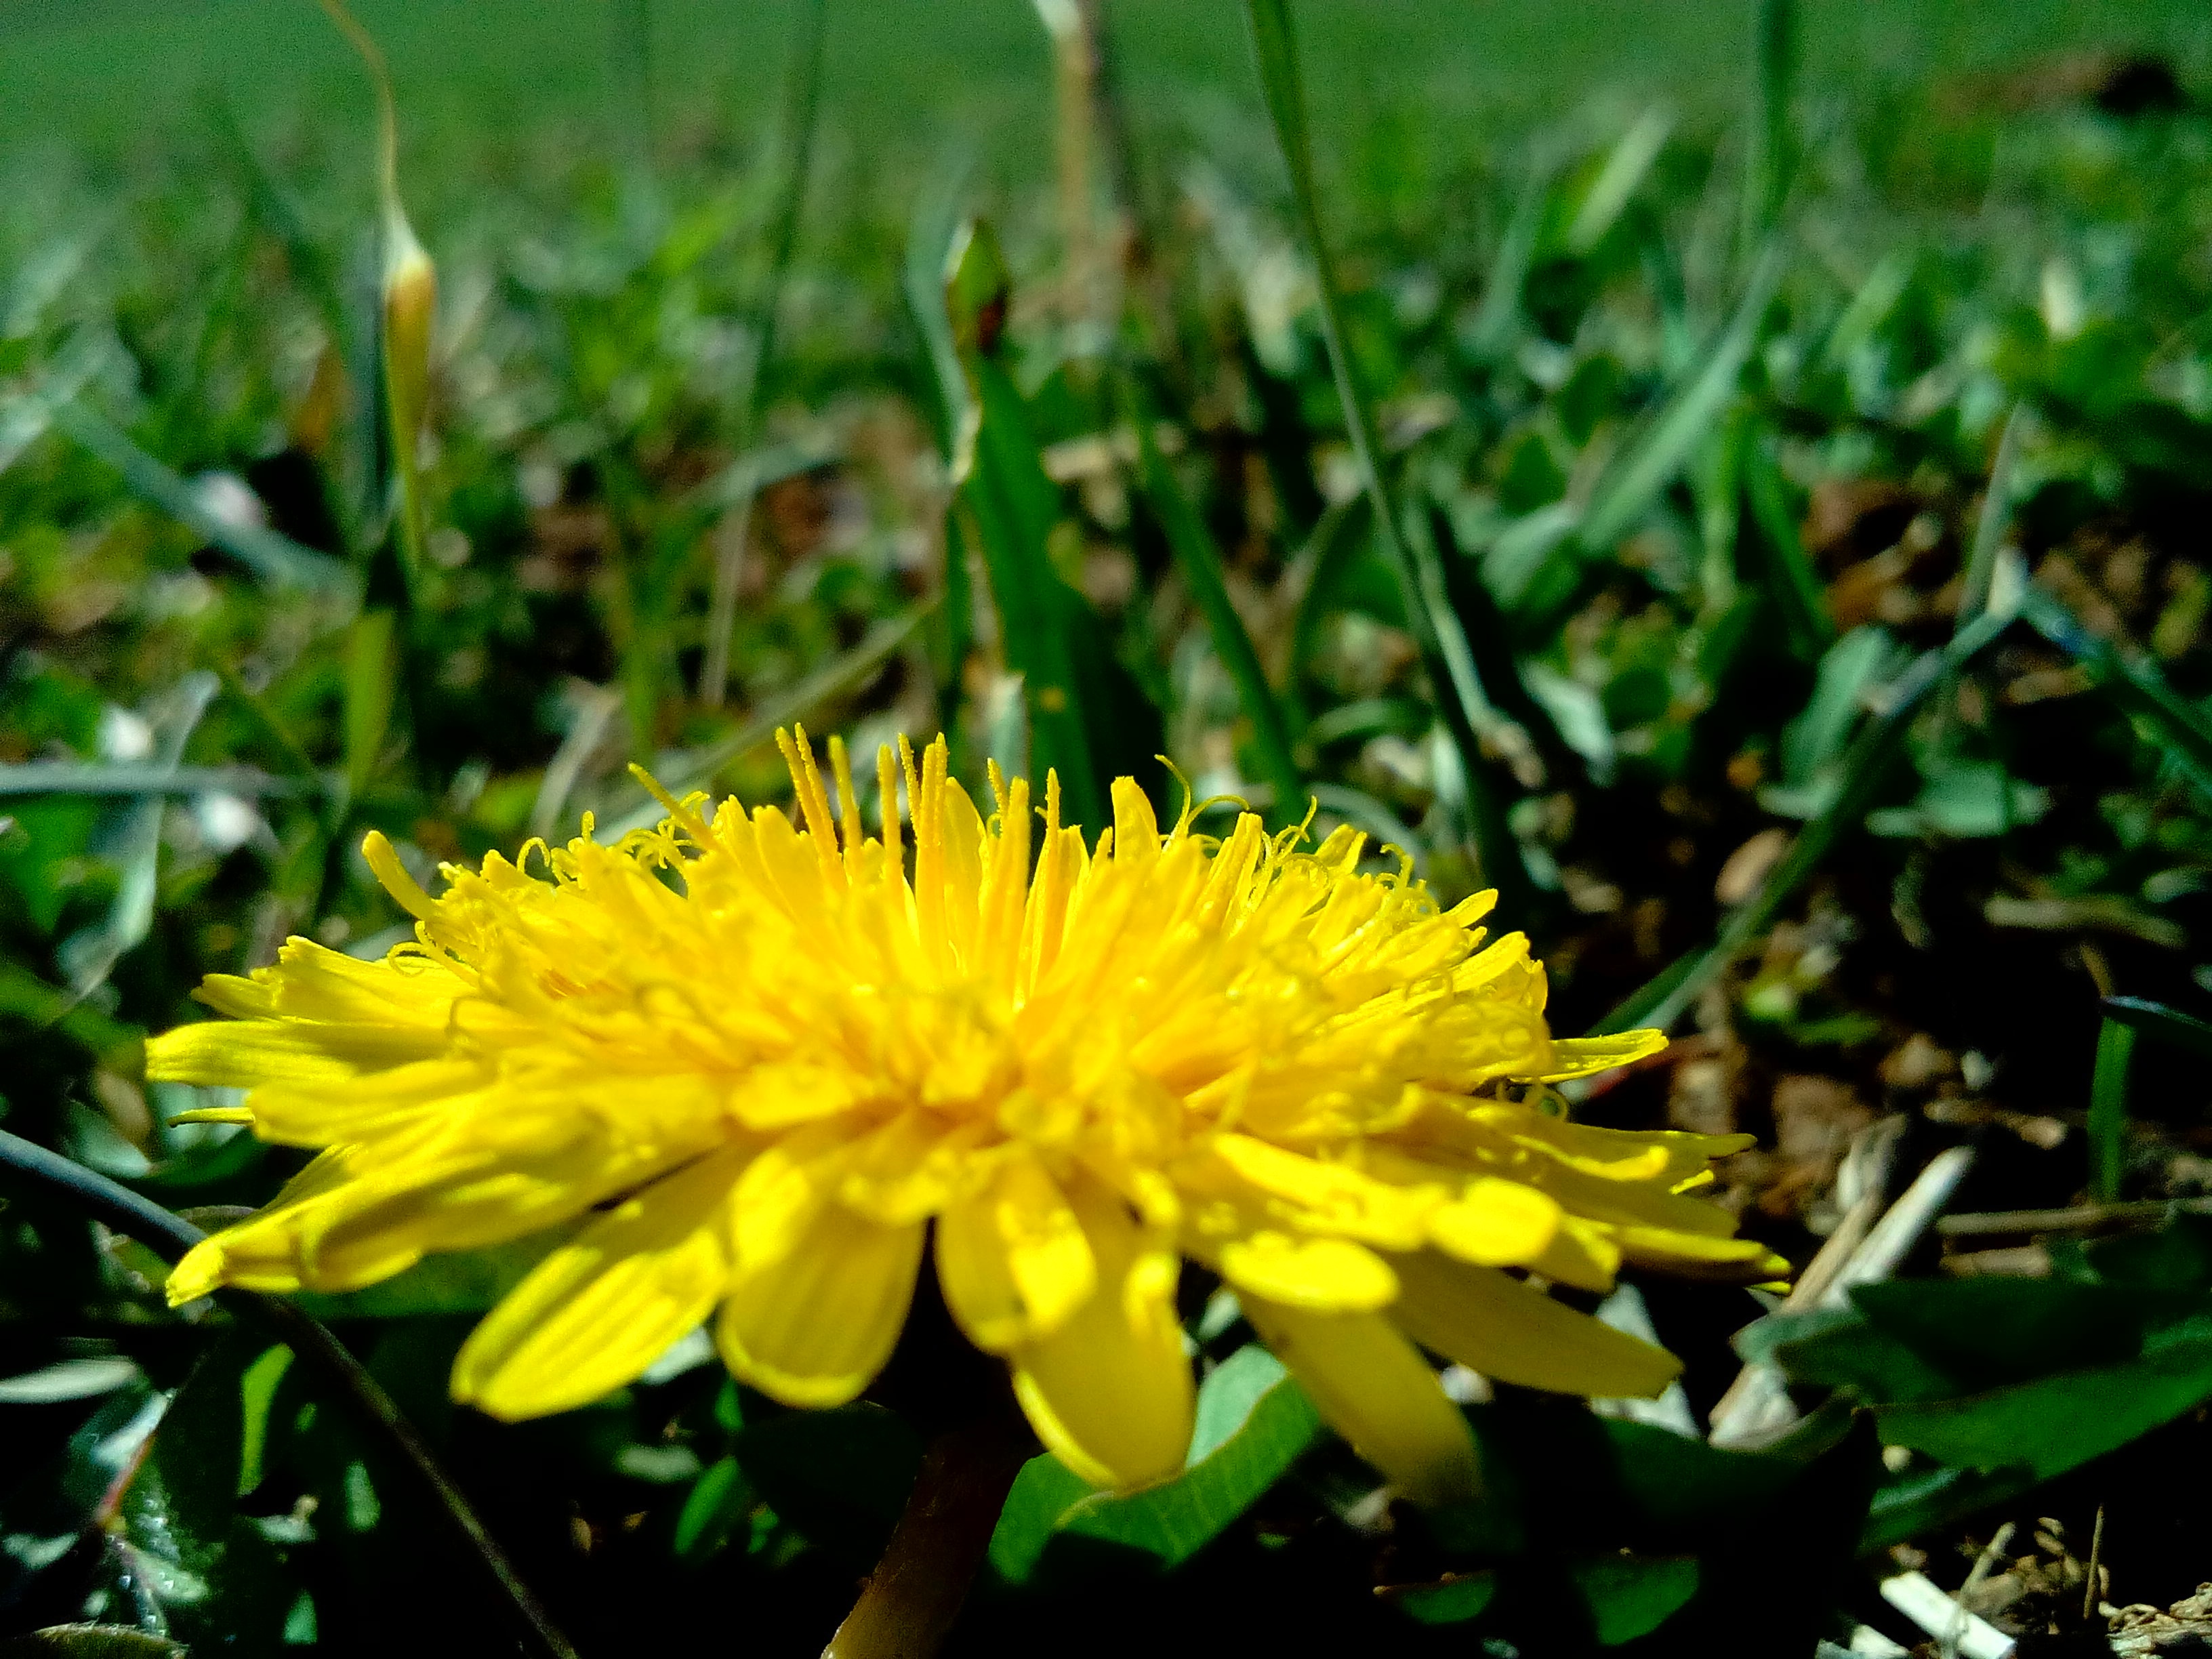
nature, grass, plant, meadow, dandelion, leaf, flower, green, botany, yellow, flora, wildflower, macro photography, flowering plant, daisy family, annual plant, land plant